Public services in Toronto

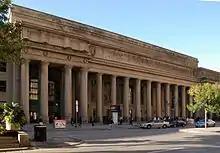
Union Station is an intermodal transportation hub in Toronto.

Various modes of transportation are available in the city. Roads within the city are a municipal responsibility, but major highways, such as the 400-series highways, are provincially funded and operated. In the winter, the city provides snow removal services on its roads and on property it owns, such as parking lots at libraries and swimming pools.